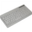
Label: keyboard